John Monckton, 1st Viscount Galway

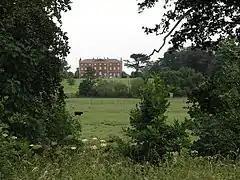
Serlby Hall. The 1st Viscount Galway's hall was replaced by William, the 2nd Viscount, who was largely responsible for the present building.

Upon his father's death in 1722, Monckton inherited the family estate of Hodroyd Hall which had been the seat of the Moncktons since the early 17th century. In 1725 he purchased the Serlby estate in North Nottinghamshire and began the building of the new family seat of Serlby Hall, where he built up a notable collection of paintings. He was a member of the Society of Dilettanti.